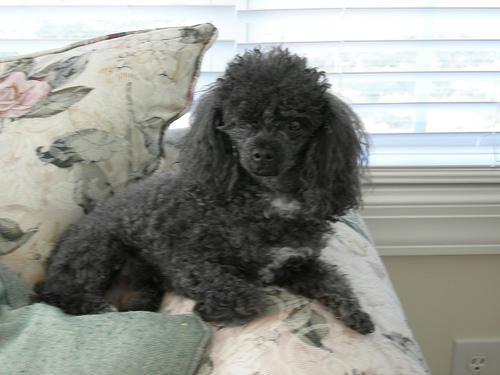
toy_poodle